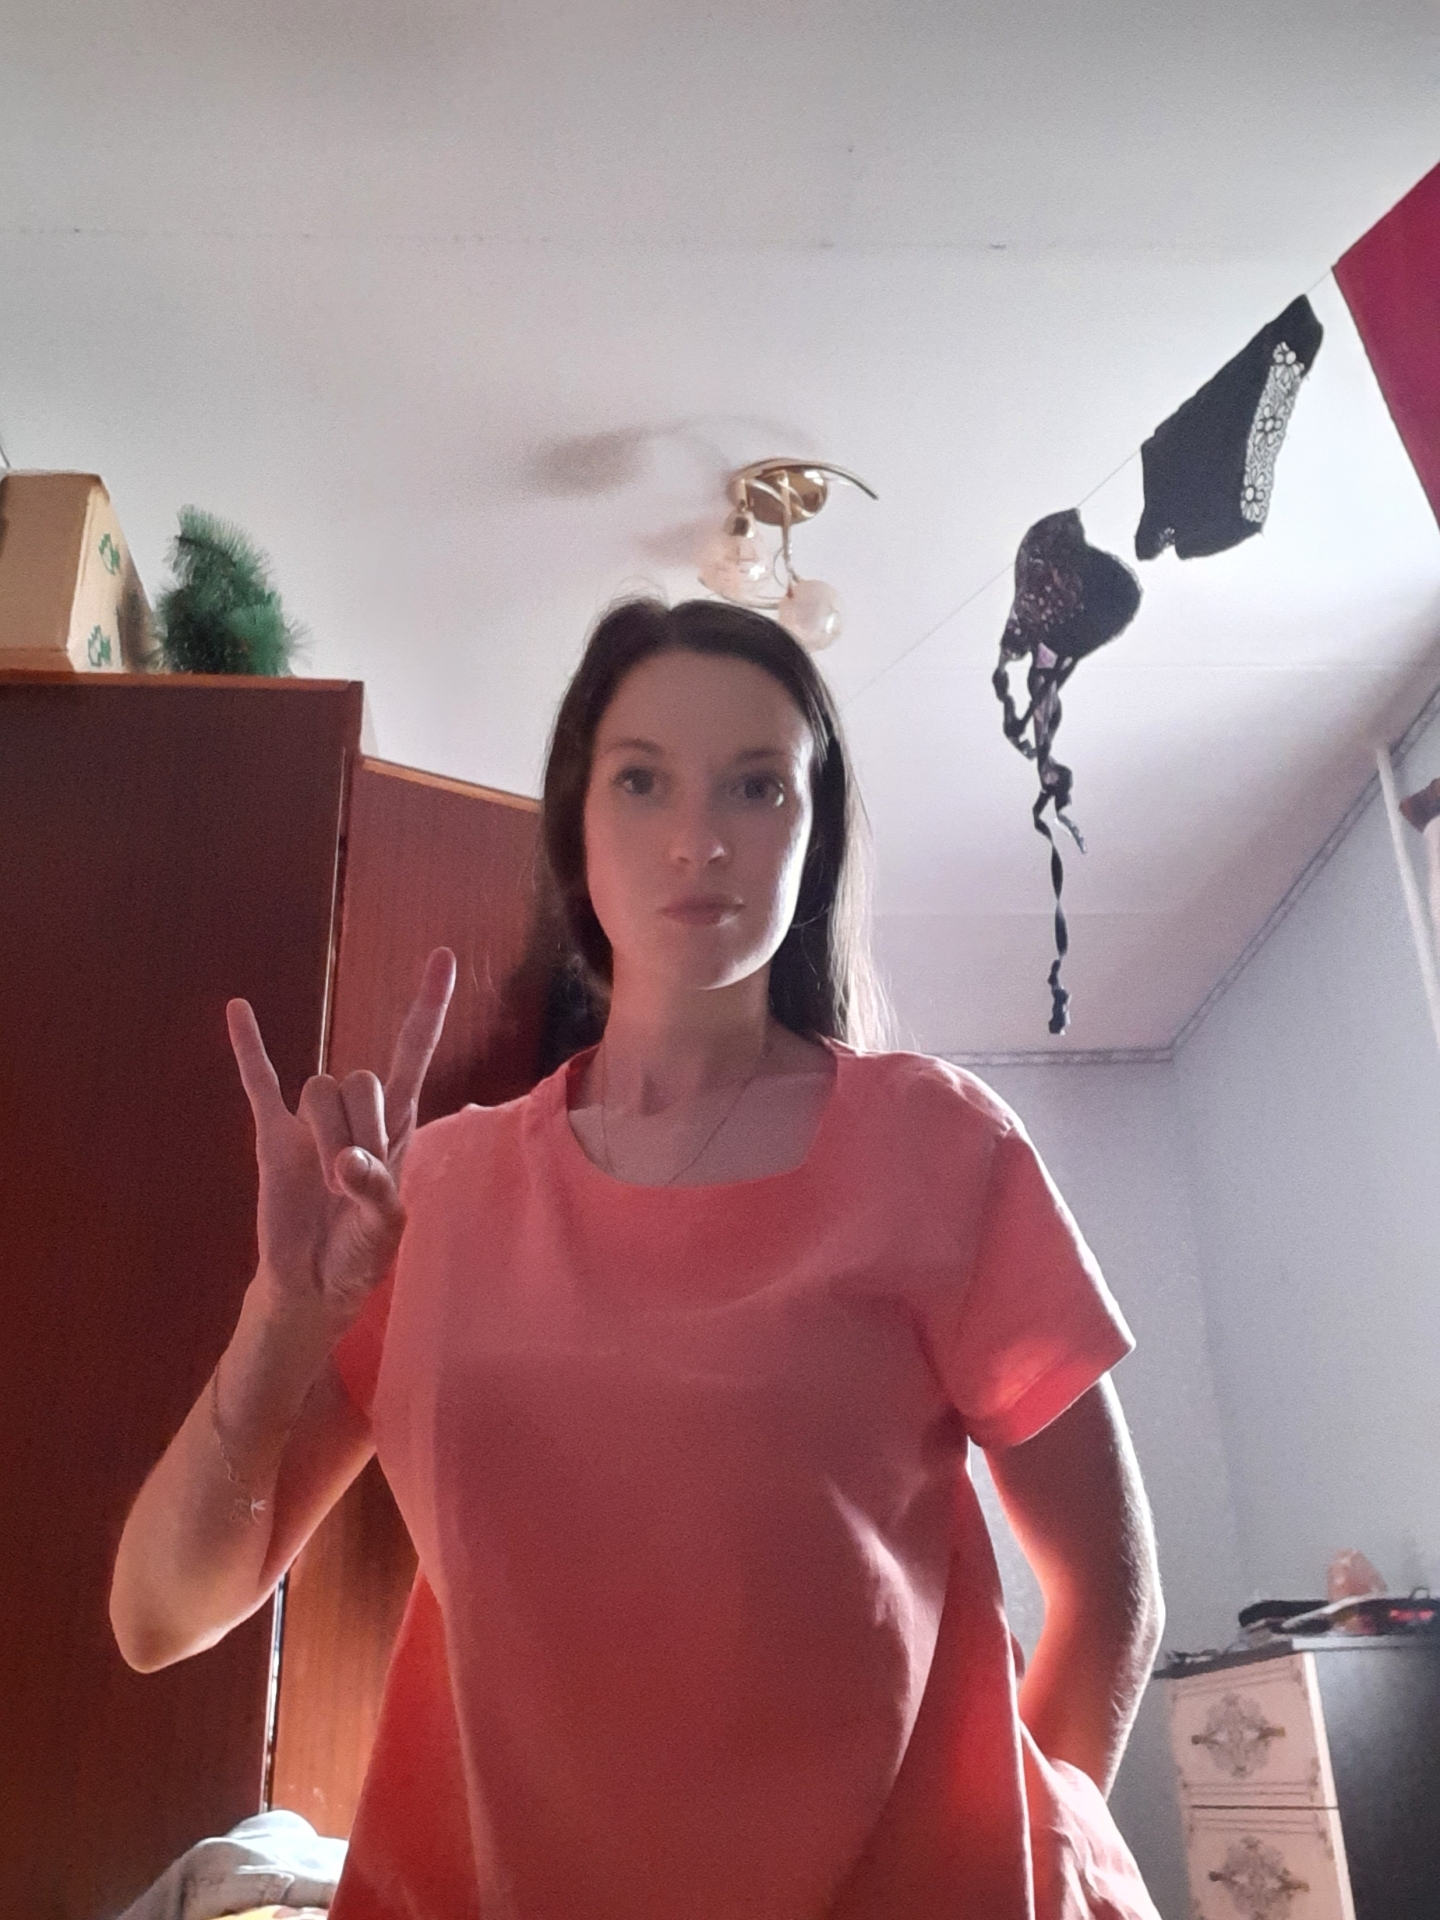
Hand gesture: rock